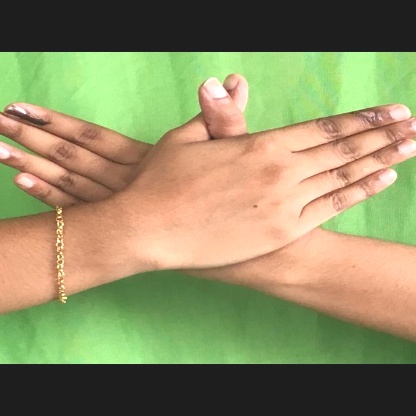
Mudra: Garuda